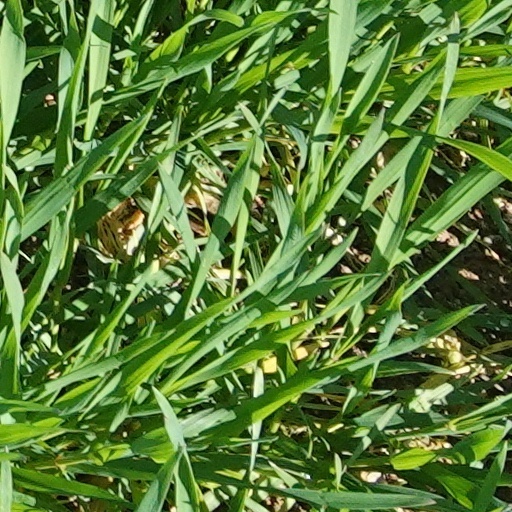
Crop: wheat